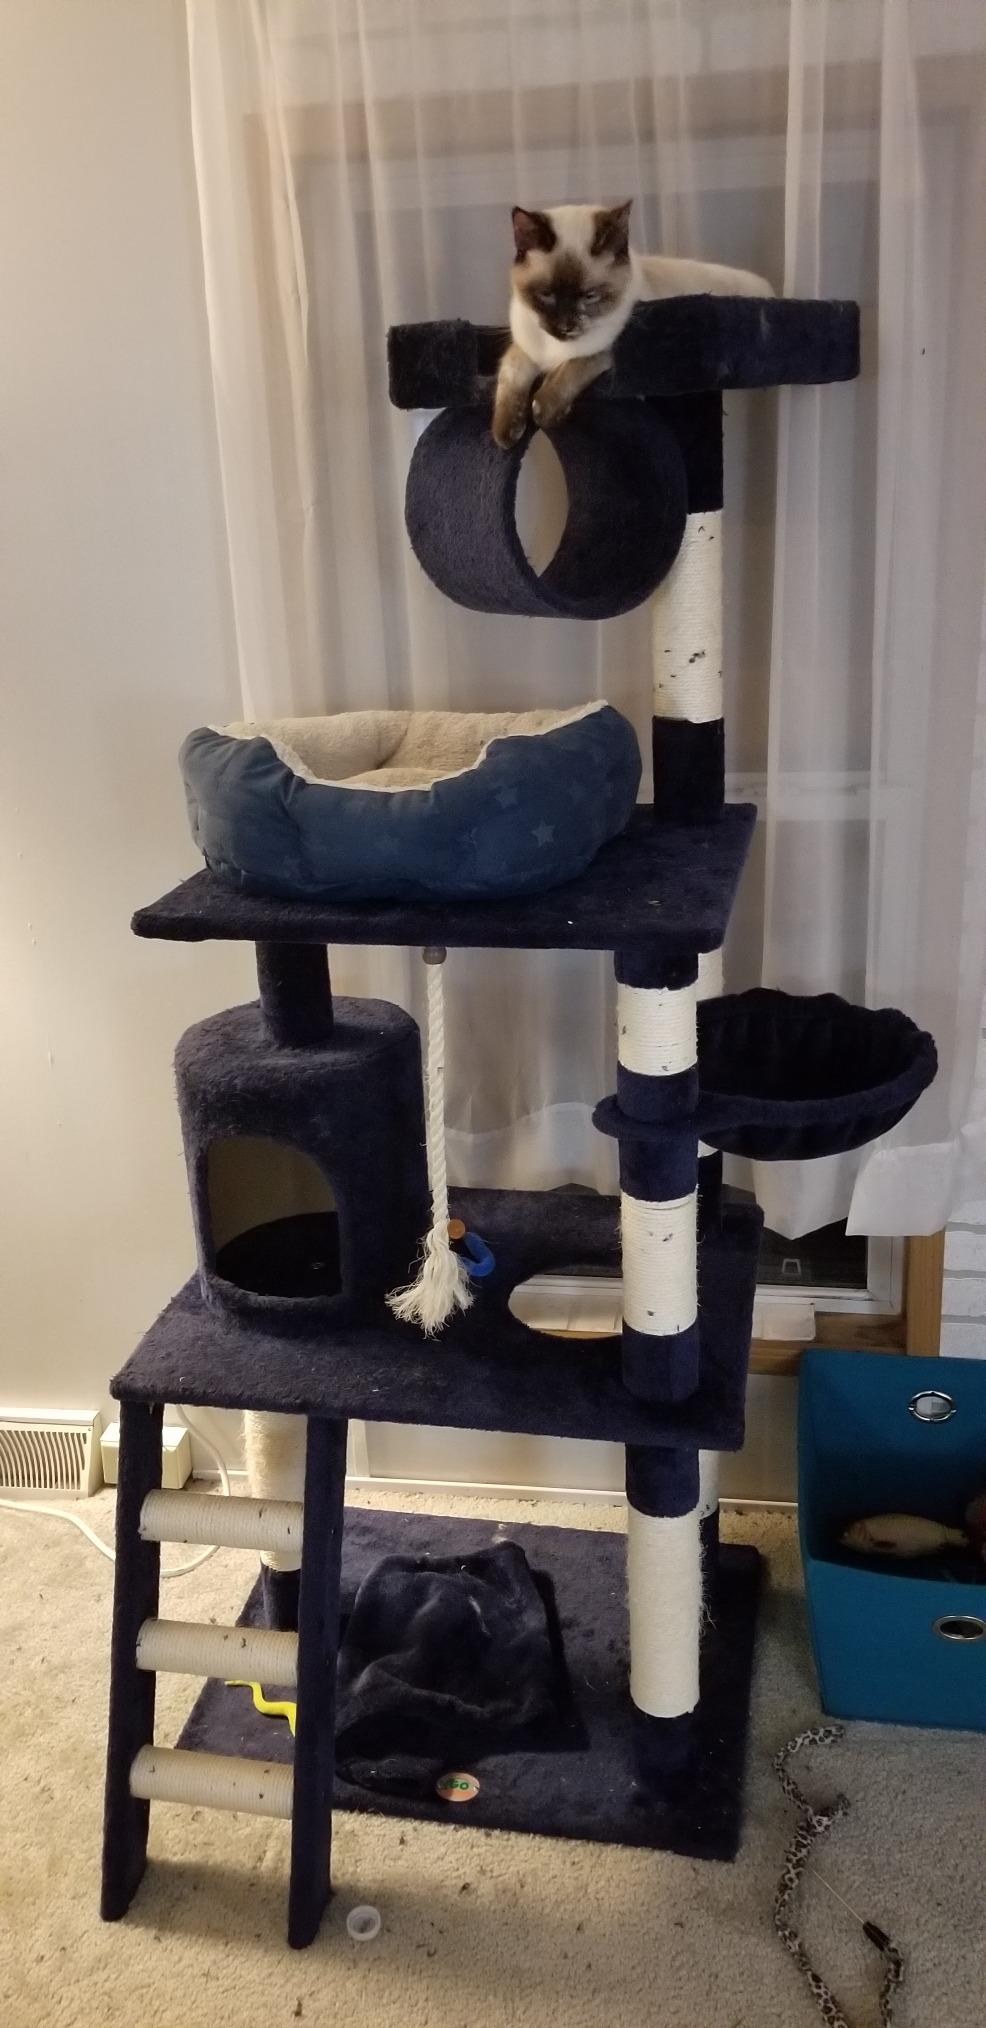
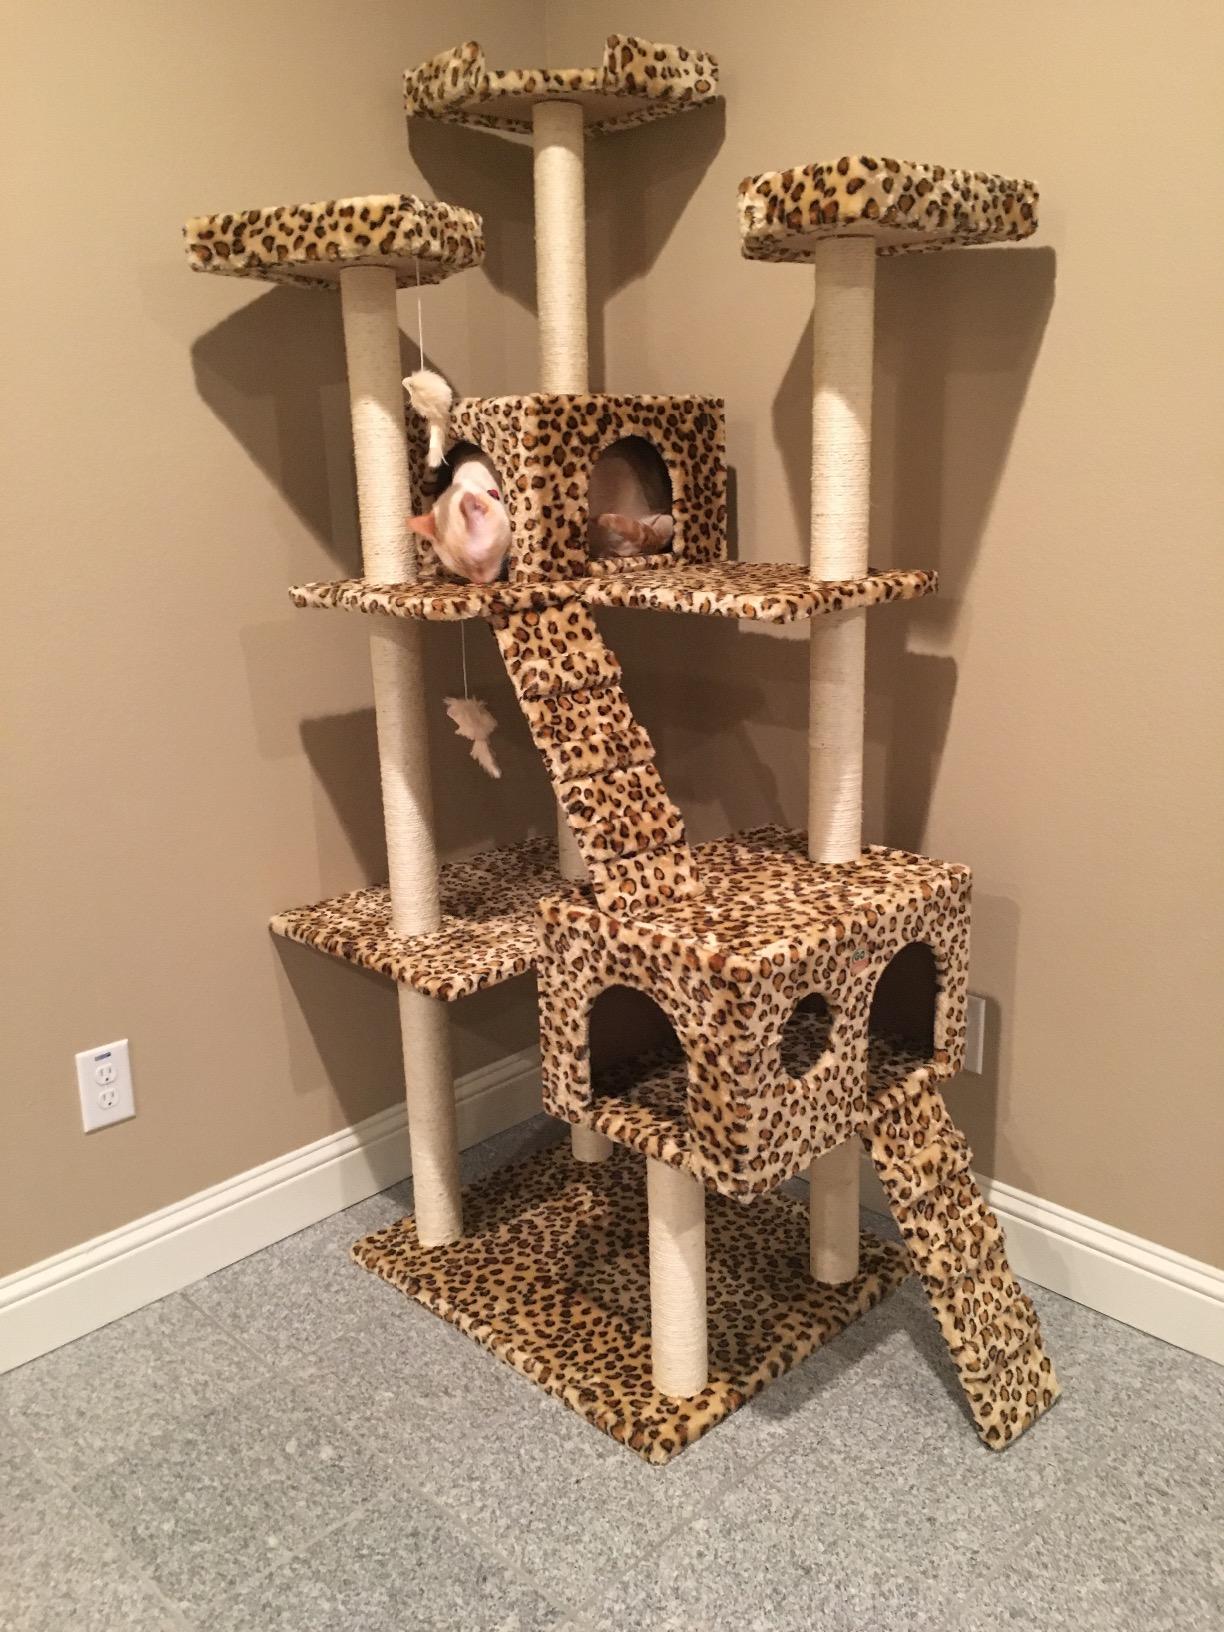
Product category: items_cat tree
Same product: no